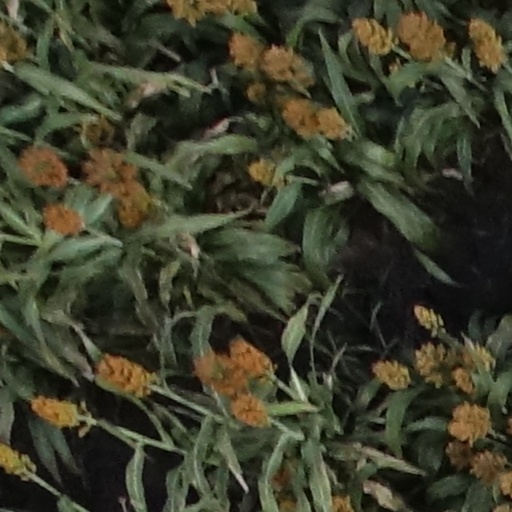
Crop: sorghum